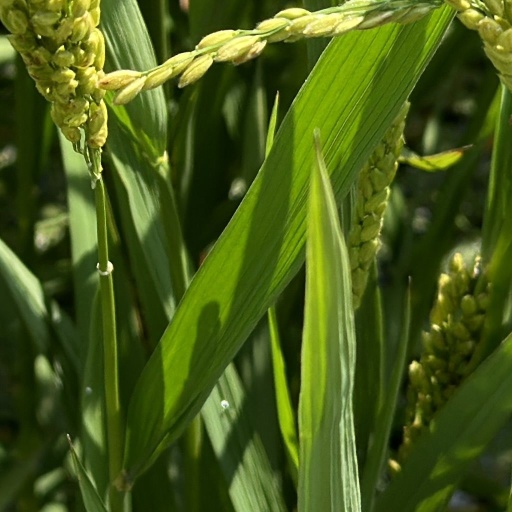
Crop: rice